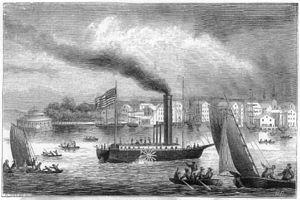
Cette page concerne des événements d'actualité qui se sont produits durant l'année 1807 du calendrier grégorien aux États-Unis.
9 août, France : disgrâce de Talleyrand.
"Un vapeur ou bateau à vapeur, est un type de navire généralement apte à la navigation en haute mer/trans-océanique, qui est propulsé par un ou plusieurs moteurs à vapeur et qui se déplace grâce à la rotation d'hélices ou de roue à aubes. Le premier vapeur à réellement entrer en activité apparaît au début des années 1800, cependant, quelques précurseurs ont existé avant cette date. Beaucoup des vapeurs étant issus des marines américaines et britanniques, ils utilisent le préfixe « PS » ou « SS ». Avec la disparition des navires à roues à aubes, le préfixe « SS » est par la suite considéré comme désignant les vapeurs au sens large. Pour les navires propulsés par des moteurs à combustion interne, le préfixe d'usage est ""MV"" pour Motor Vessel, de sorte qu'il n'est pas correct d'utiliser « SS » pour la plupart des navires modernes.